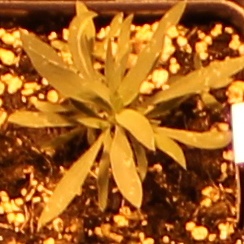
Label: Kochia